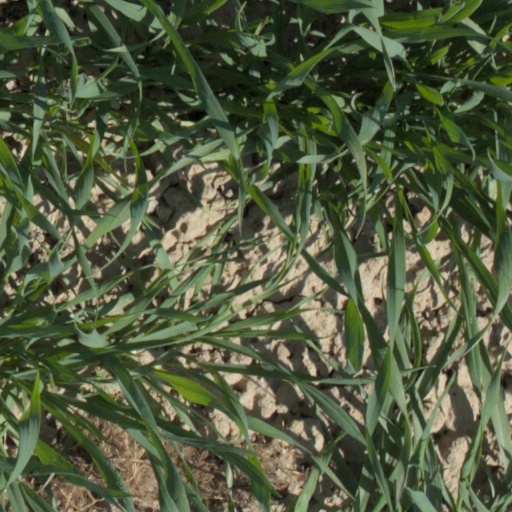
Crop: wheat